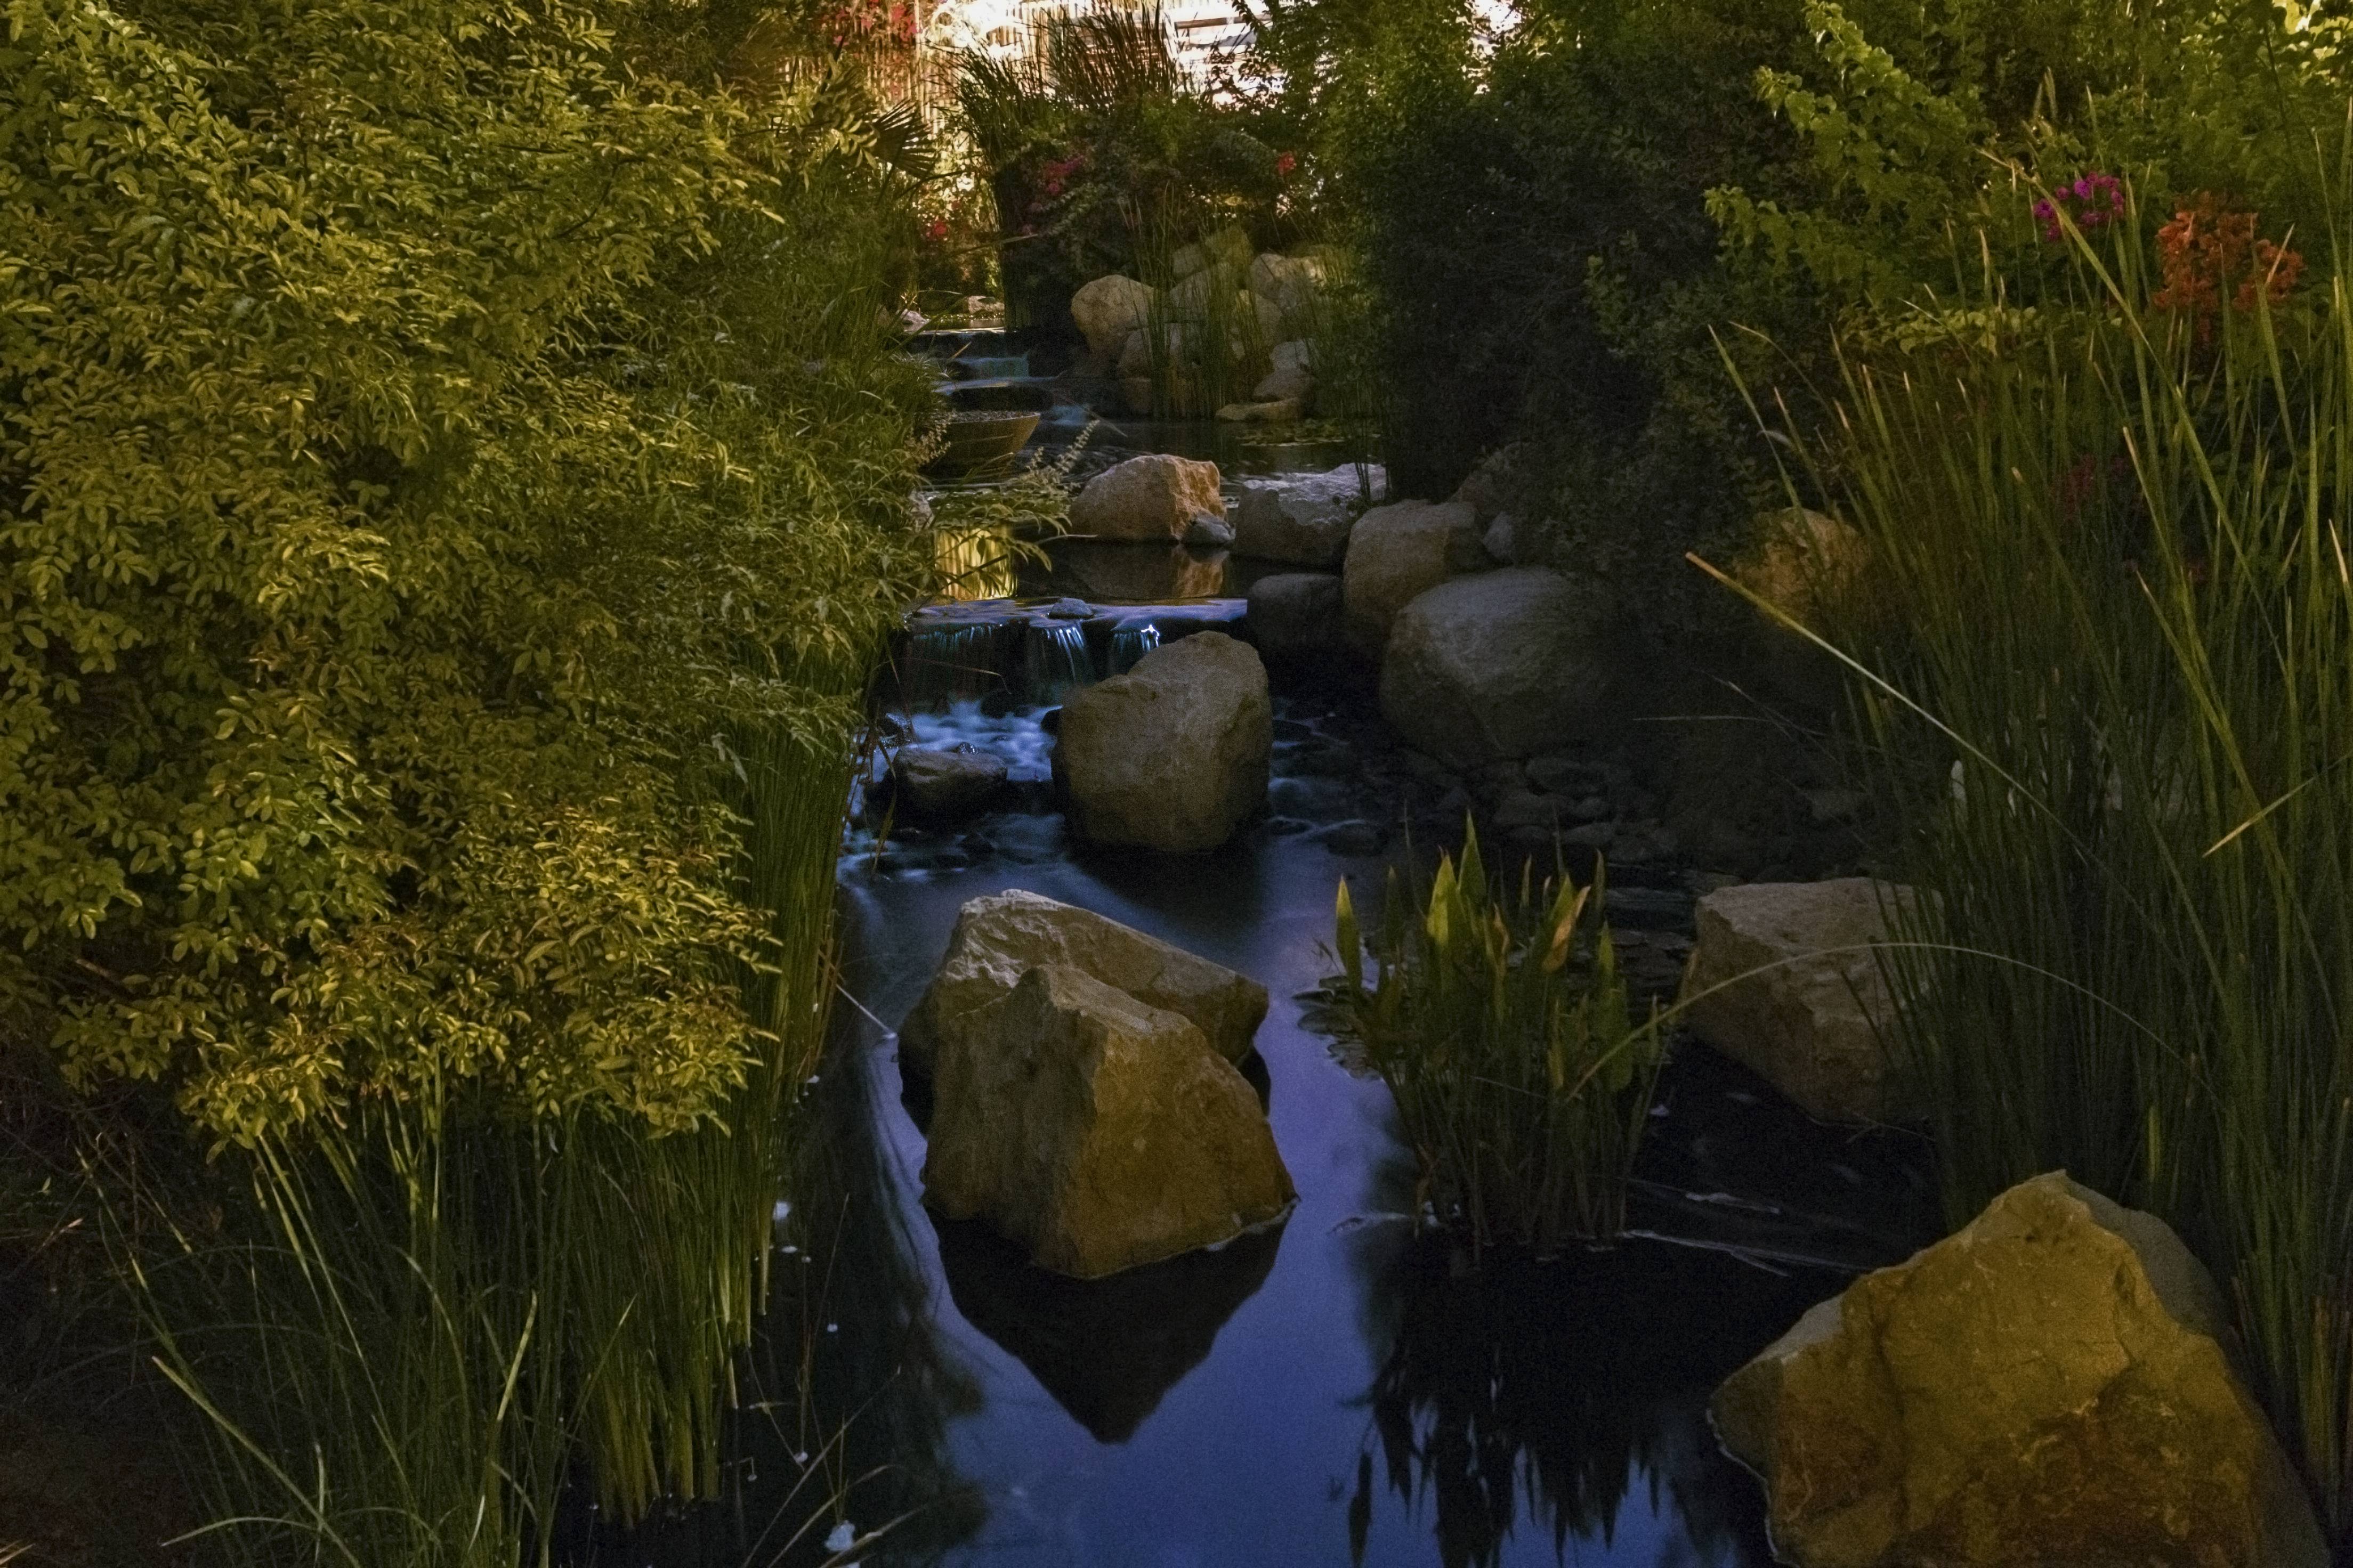
landscape, tree, water, nature, waterfall, wilderness, leaf, river, pond, stream, reflection, autumn, season, waterway, body of water, woodland, water feature, watercourse